Ernst von Bodelschwingh-Velmede

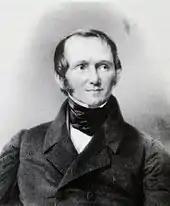
Ernst von Bodelschwingh-Velmede.

Ernst Albert Karl Wilhelm Ludwig von Bodelschwingh auf Velmede (26 November 179418 May 1854) was a Prussian politician for Conservative Party Prussia.